KOffice

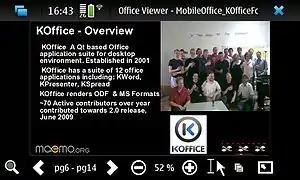
The viewer for smartphones was dropped from KOffice.

In mid-2010, following disagreements between KWord maintainer Thomas Zander and the other core developers, the KOffice community split into two separate communities, KOffice and Calligra. Following arbitration with the community members several applications were renamed by both communities. KOffice forked the KSpread spreadsheet utility to KCells, also the KPresenter presentation tool to KOffice Showcase, and the Karbon14 drawing tool to KOffice Artwork.